Westlife

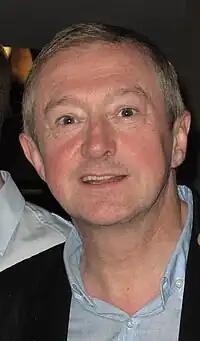
Westlife are managed by Louis Walsh.

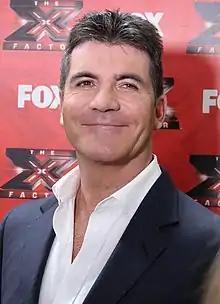
Westlife were originally signed by Simon Cowell.

Louis Walsh, the manager of fellow Irish boy band Boyzone, came to know the group after Filan's mother Mae contacted him, but the group failed to secure a BMG record deal with Simon Cowell. Cowell told Walsh: "You are going to have to fire at least three of them. They have great voices, but they are the ugliest band I have ever seen in my life." Lacey, Keighron, and Garrett were told they would not be part of the new group, and auditions were held in Dublin where Nicky Byrne and Brian McFadden were recruited.